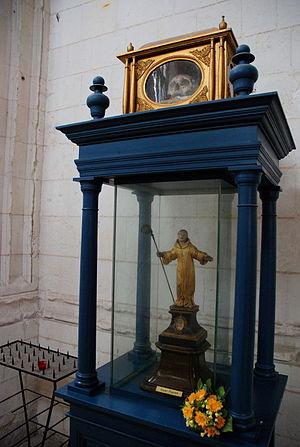
Saint Riquier, en latin Ricarius, est un saint de l'Église catholique romaine qui évangélisa la Picardie au cours du VIIᵉ siècle.